62nd Siege Battery, Royal Garrison Artillery

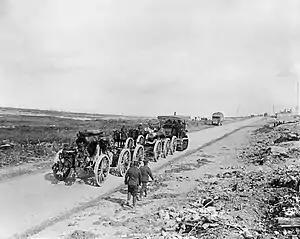
A Holt caterpillar tractor hauling a 9.2-inch howitzer.

Fifth Army renewed its operations on the Ancre in January 1917. On 9 and 10 January 10th HAG's fire swelled to a heavy bombardment in preparation for an attack by XIII Corps and by 11th (Northern) Division of IV Corps. It supported another attack by 11th (N) Division on 17 January, where the heavy artillery suppressed most of the resistance before the infantry arrived. There was now a round of reliefs, II Corps taking over from IV Corps, but the operations continued, with 62nd Siege Bty still firing on South Miraumont Trench until the end of the month, when the whole of 10th HAG concentrated on Boom Ravine, Miraumont Brickworks and the trenches of the Puisieux blocking system. 62nd Siege Bty transferred to 40th HAG on 2 February 1917 when that HQ moved into Bouzincourt and changed over with 10th HAG, but the firing remained the same, with 62nd concentrating on South Miraumont Trench. 63rd (Royal Naval) Division attacked the almost-obliterated Puisieux Trench on 3 February and held it against several counter-attacks, which were broken up with the aid of artillery fire. The group continued pounding the Miraumont and Grandcourt trenches as the infantry pushed forward in minor operations, capturing one commanding point after another. The largest of these were the Actions of Miraumont, carried out by II Corps on 17–18 February with the aim of giving Fifth Army ground observation of the enemy battery positions. At Zero hour Fifth Army's siege groups including 40th HAG were to bombard the enemy's rear lines, machine gun emplacements "etc", but surprise had been lost and the Germans opened their own bombardment 45 minutes before Zero. Nevertheless, 18th (Eastern) Division forced its way into Boom Ravine, but 2nd Division was pushed back out of South Miraumont Trench. The main objective, Hill 130, remained uncaptured and casualties had been heavy. 62nd Siege Bty returned to shelling South Miraumont and Gudgeon trenches. It brought at third gun up to Martinpuich on 3 March and its fourth to Courcelette on the night of 9/10 March, where it was later joined by one from Martinpuich. 2nd and 18th (E) Divisions made another attack on 10 March and took Irles and the nearby Grevillers Trench with the support of 40th HAG. Operations on the Ancre came to an end on 13 March 1917 when the Germans began retreating to the Hindenburg Line. This planned withdrawal (Operation Alberich) had been brought forward by two weeks in this sector because of the British success at Irles. By 18 March they were out of range of all of 40th HAG's guns.